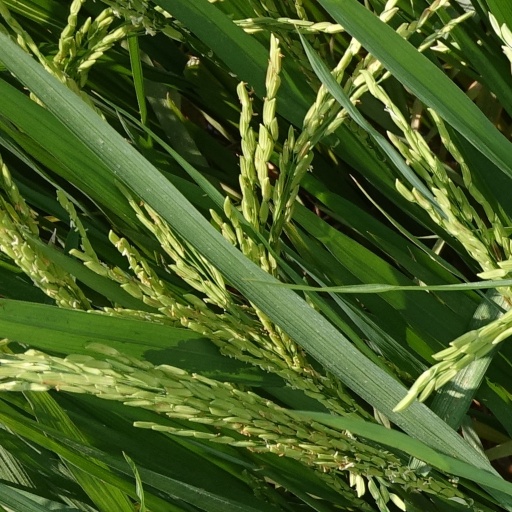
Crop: rice